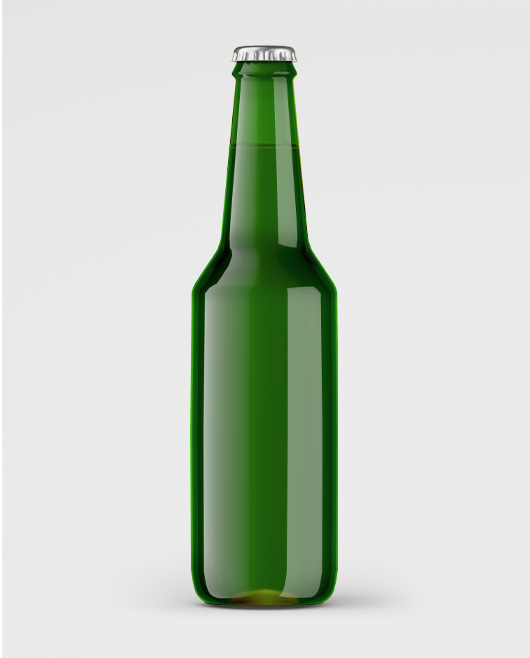
Waste category: glass